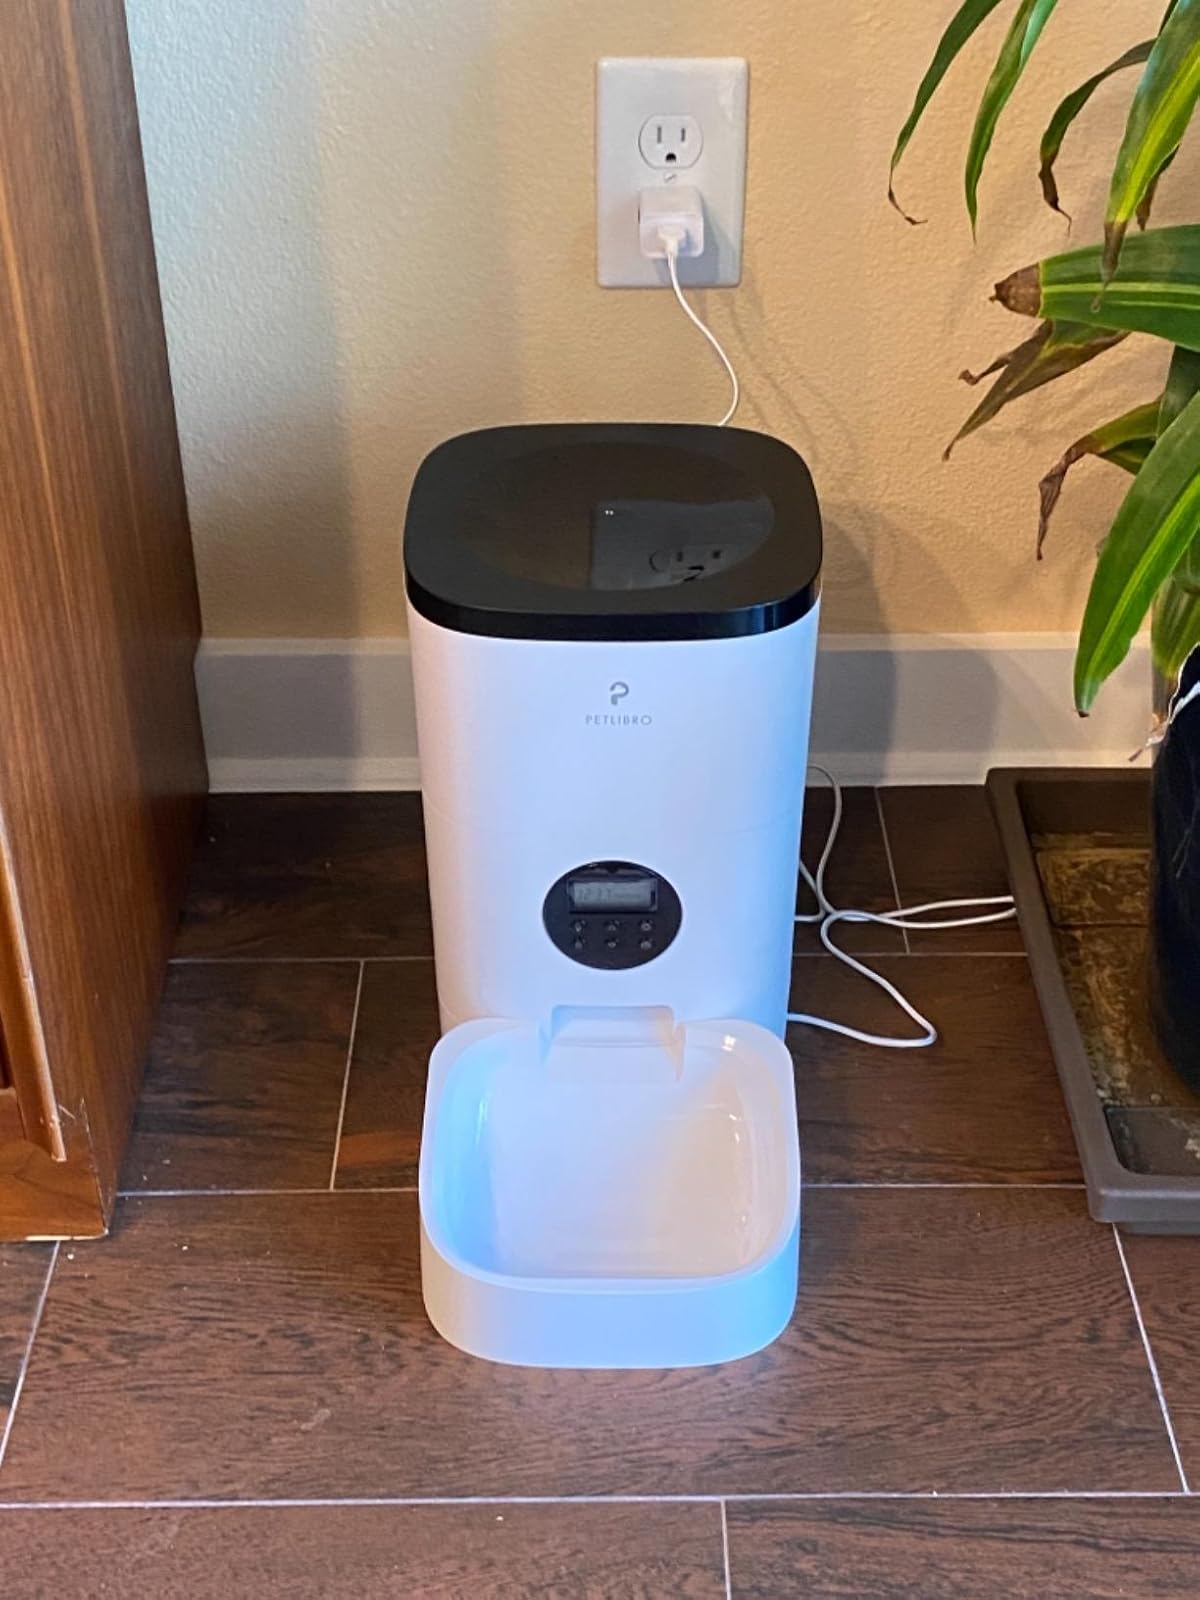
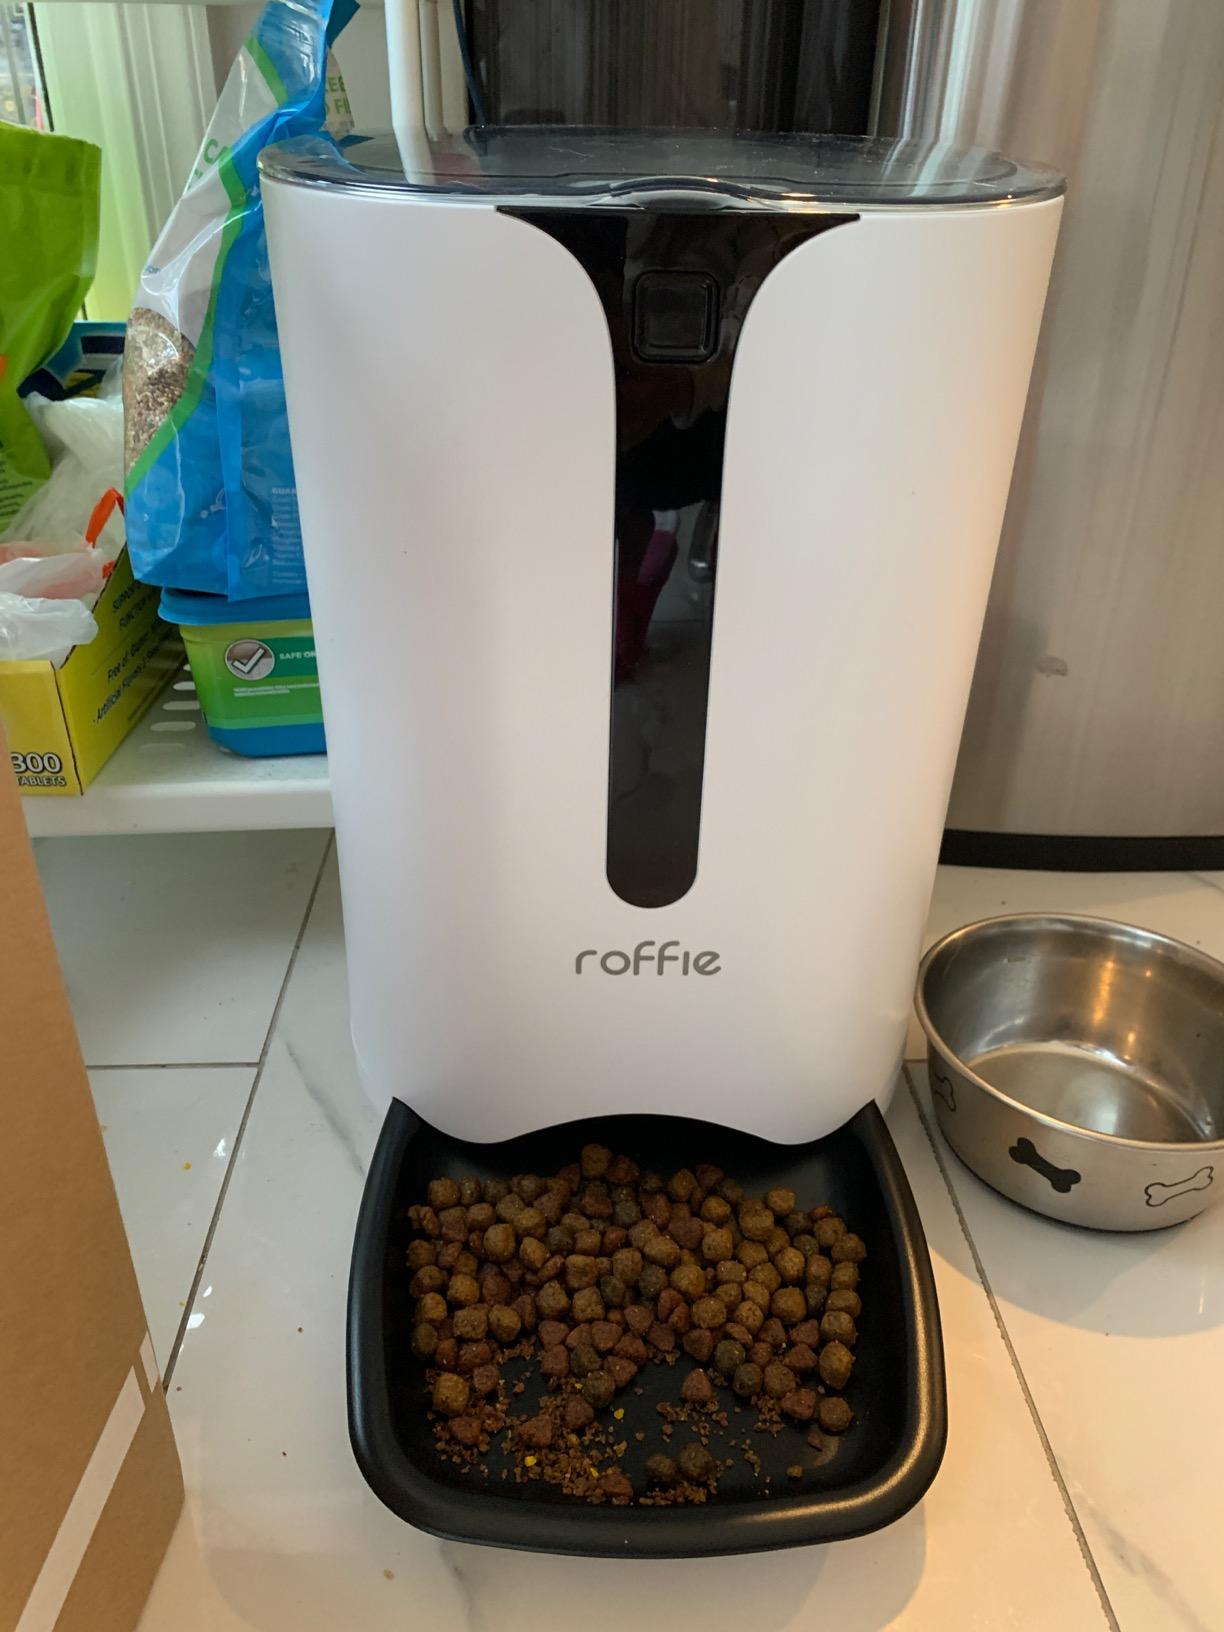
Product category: items_feeder
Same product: no